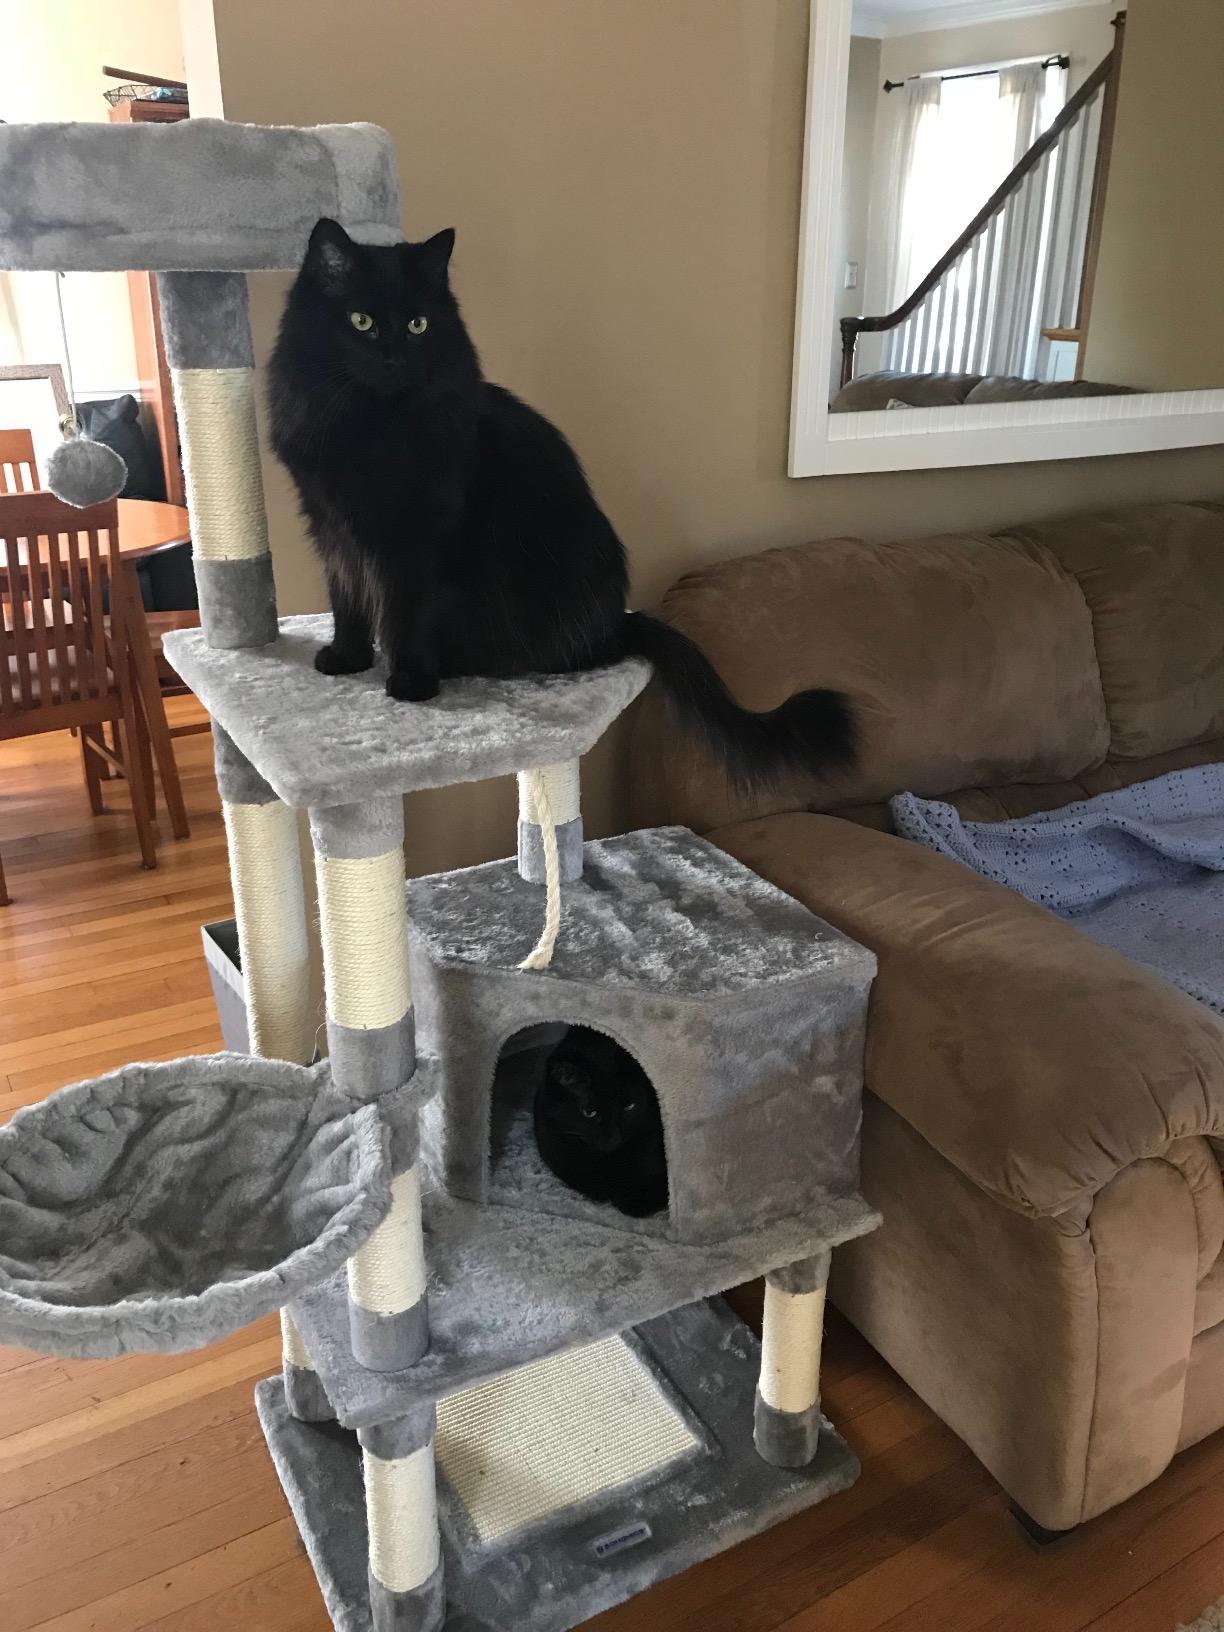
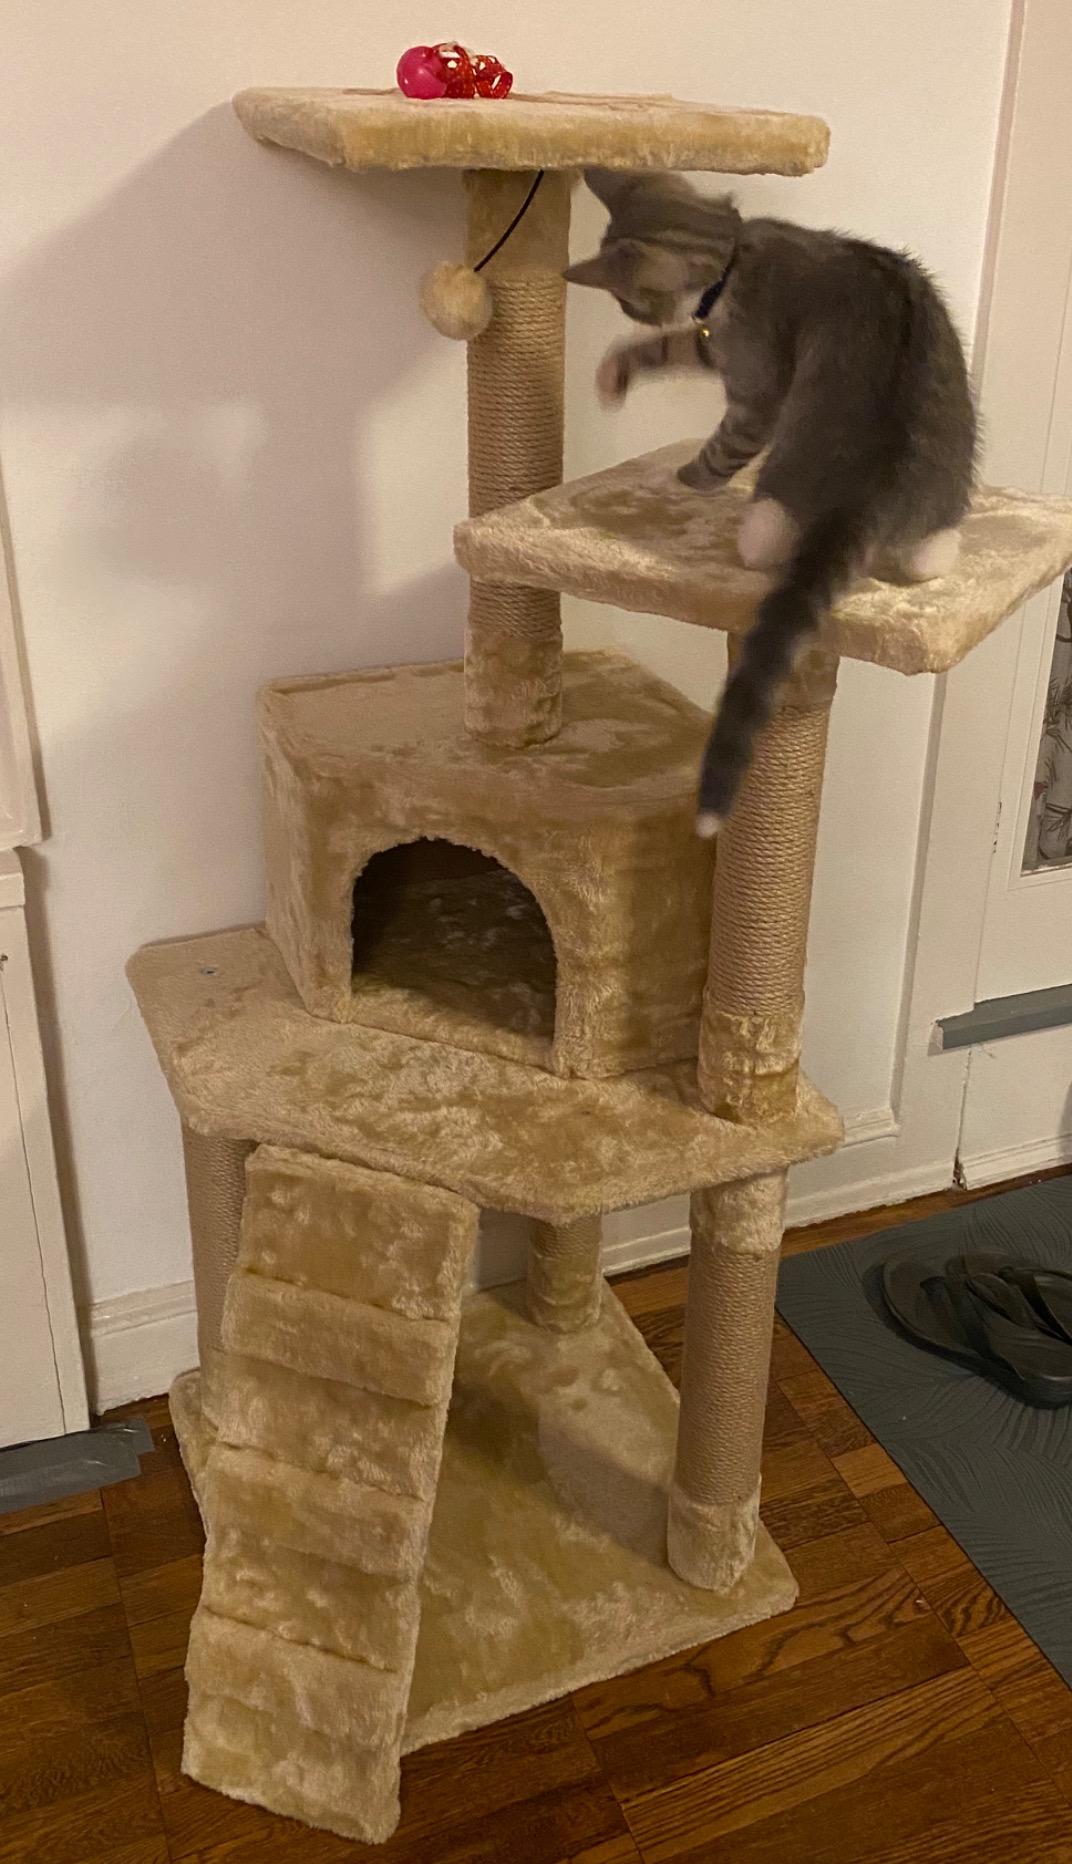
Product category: items_cat tree
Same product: no